Bernie Fryer

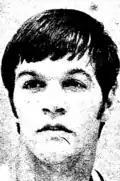

Bernie W. Fryer (born December 25, 1949) has been Vice President and Director of Officials for the National Basketball Association since July 2008. He was a player in the NBA and American Basketball Association (ABA) from 1973 to 1975 before serving as a referee from 1978 to 2007.